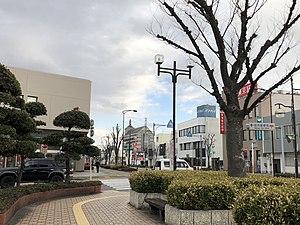
Hekinan est une ville située dans la préfecture d'Aichi, sur l'île de Honshū, au Japon.